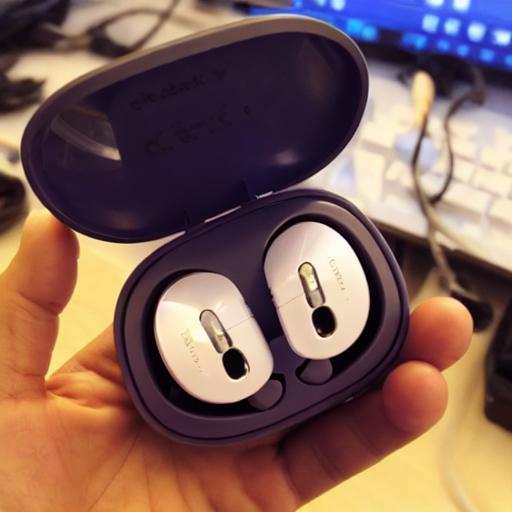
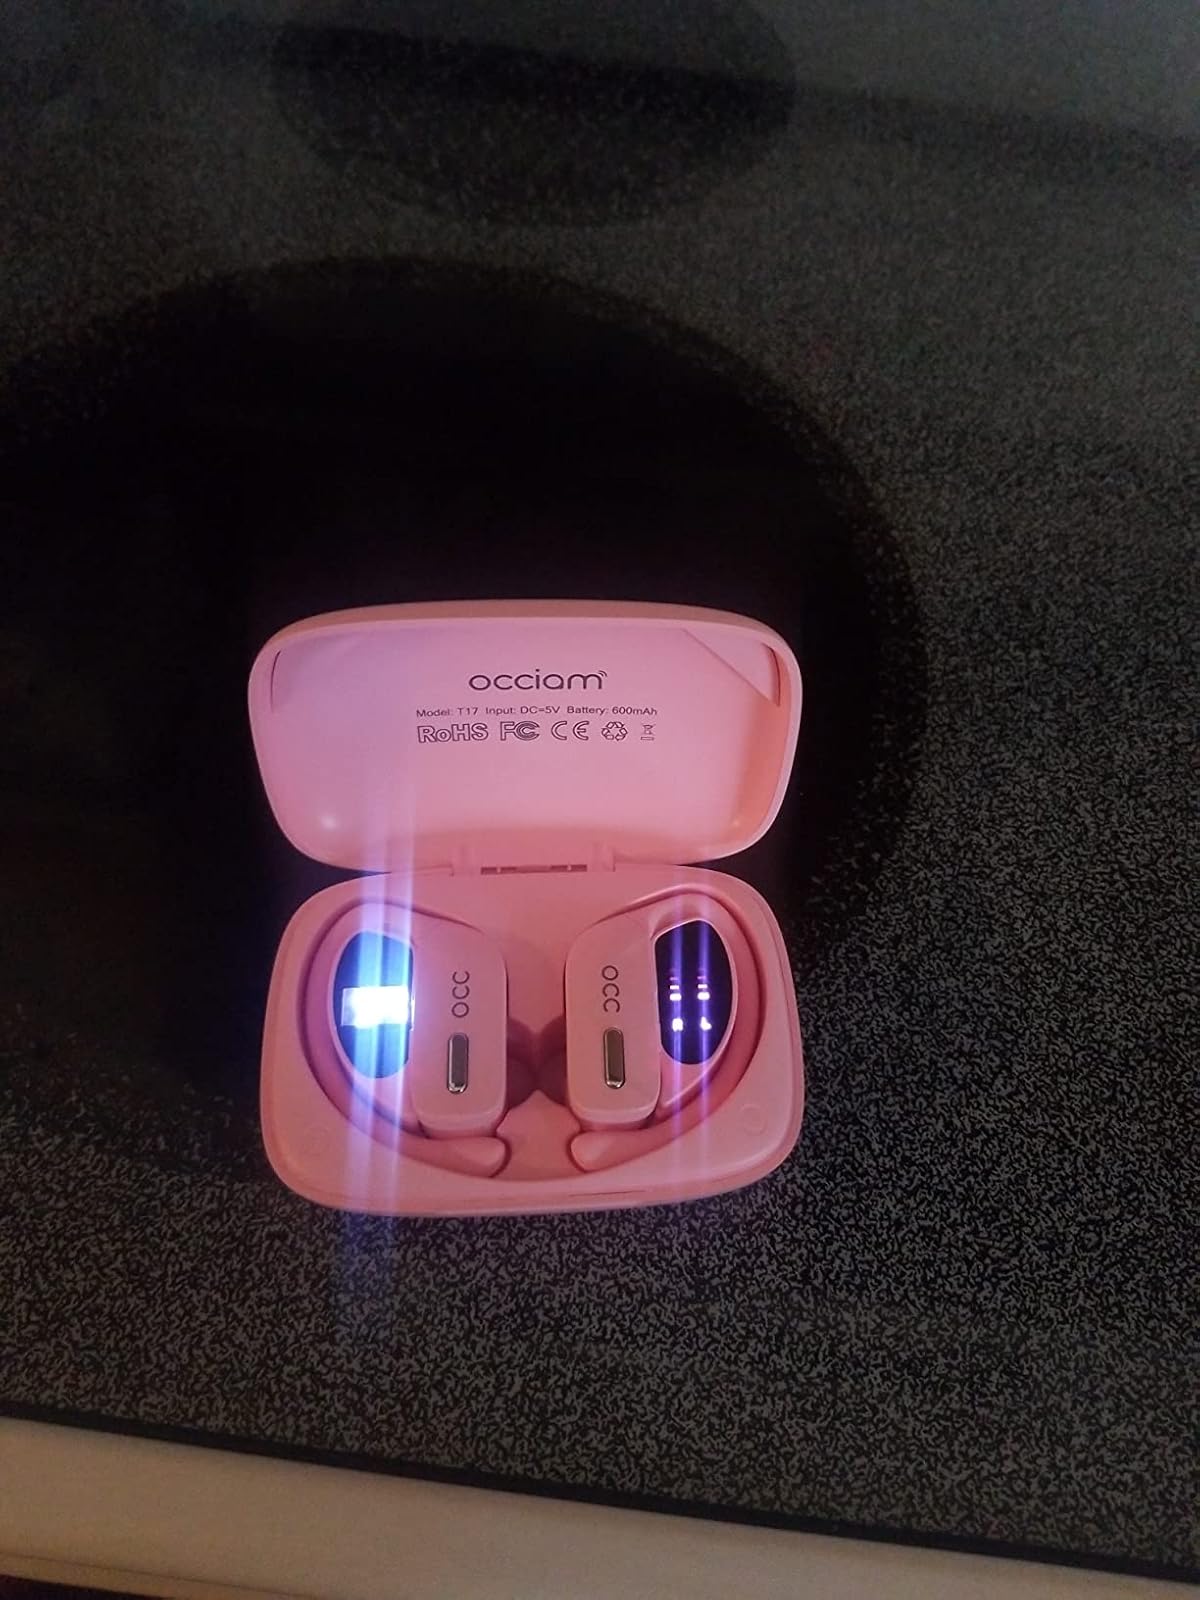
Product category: earbuds
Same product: no